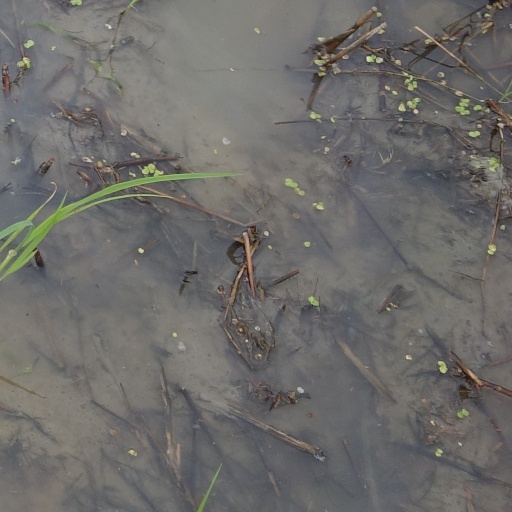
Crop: rice